Mount Ciremai National Park

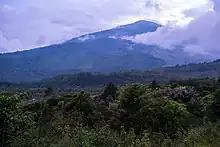

Various types of endemic or endangered flora and fauna are found in the park which include the following: